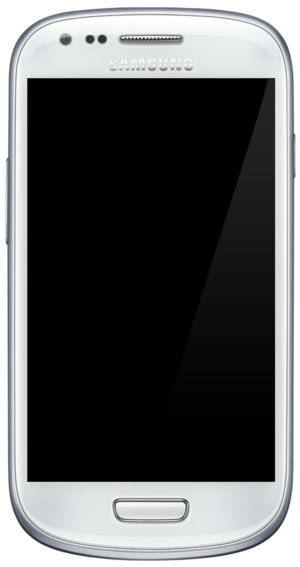
Les Samsung Galaxy S III et S III Mini sont des smartphones Samsung haut de gamme commercialisés en 2012. Le S III succédait au Galaxy S II et peut porter les noms GT-I9300 / SGH-i747 / SGH-T999 / GT-I9305. Ils font partie de la gamme Galaxy S.
Le Samsung Galaxy S III Mini est vendu comme le « petit frère » du Samsung Galaxy S III et reprend le même design. Contrairement à son « grand frère », il possède des caractéristiques et une taille réduite. Annoncé en octobre 2012, il sort sur les marchés en novembre de la même année.